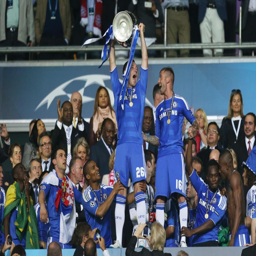
person finally get their hands with win